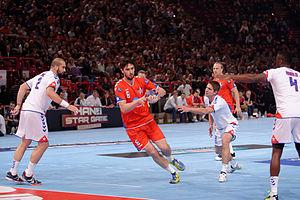
L'arrière droit Marko Kopljar se prépare à tirer lors du Hand Star Game 2013 au Palais Omnisports de Paris-Bercy, le 7 décembre 2013.
Le Hand Star Game est un match amical annuel de handball opposant une sélection des meilleurs joueurs français aux meilleurs joueurs étrangers évoluant en LNH à l'image de ce qui se fait en basket ball. En plus de ce match amical la LNH a mis en place une série d'animations pour encore plus de spectacle et ravir les spectateurs.